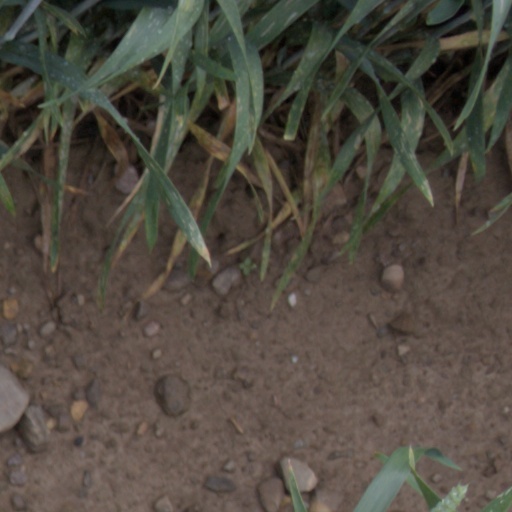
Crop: wheat